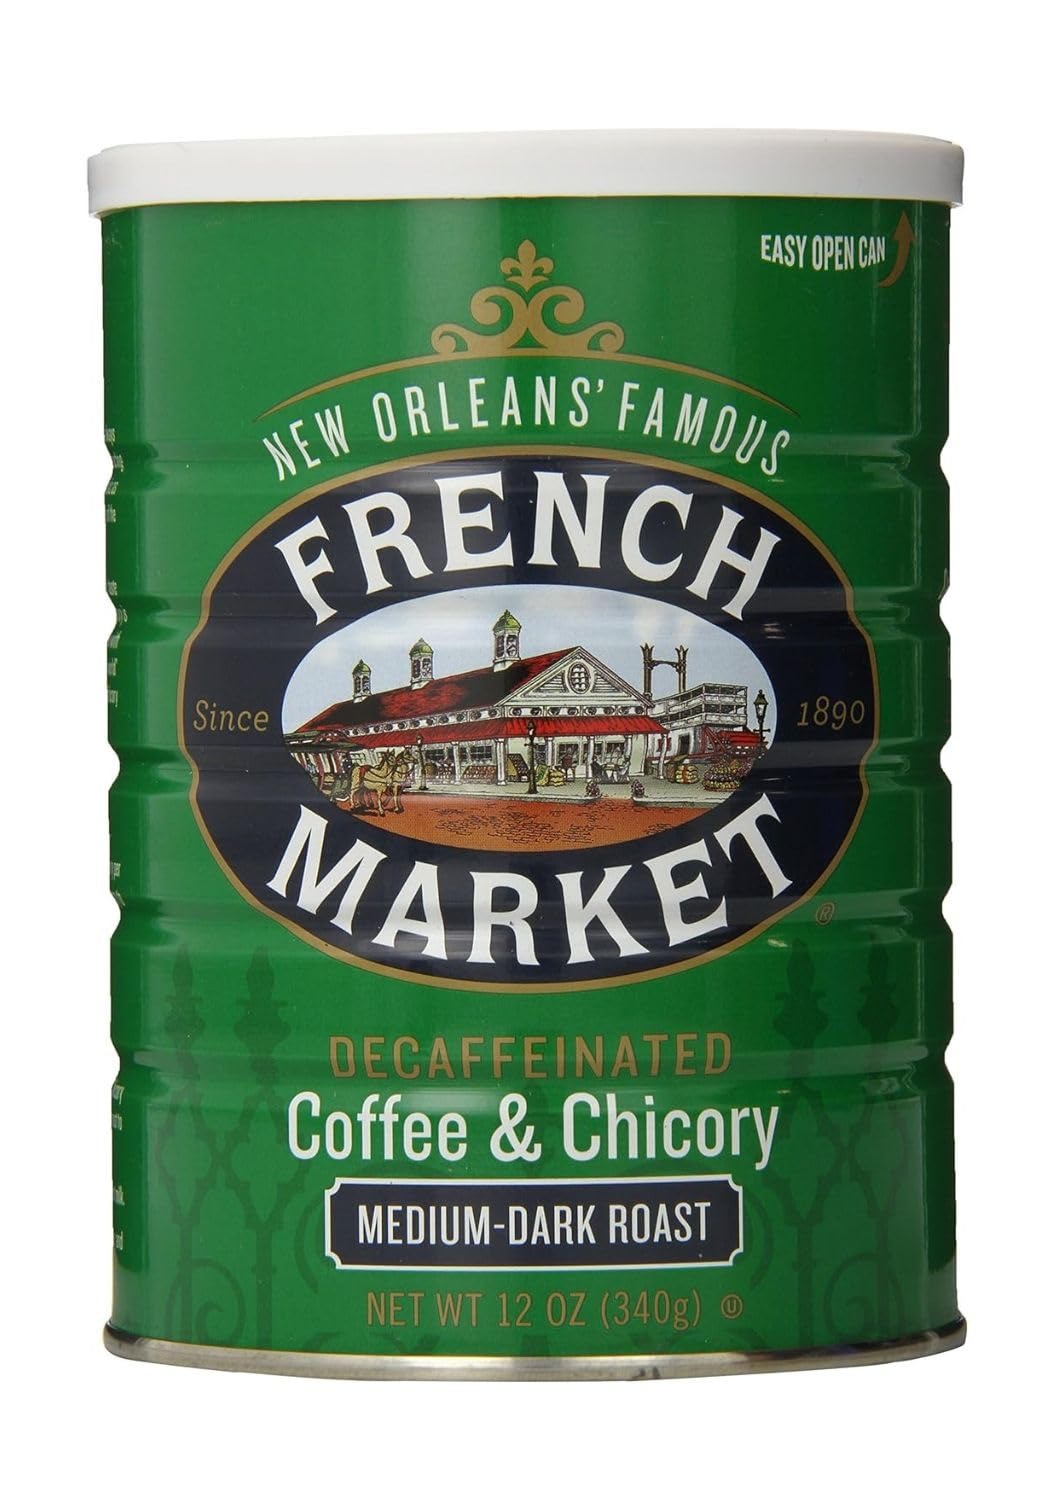
Item Name: French Market Coffee & Chicory Decaffeinated Medium-Dark Roast Ground Coffee, 12oz Can (Pack of 1)
Bullet Point 1: Decaf Coffee & Chicory: Delicious blend of exotic coffee beans dark roasted with the finest imported French chicory adding magic, robust flavor with no bitter aftertaste and less acid than regular coffee
Bullet Point 2: Medium-Dark Roast Decaf Ground Coffee: Blend of 100% Arabica Coffee Beans and imported French chicory for a caramelized sweetness, without the caffeine
Bullet Point 3: A Cup of Craft Coffee the Vibe of New Orleans: Bold, rich coffee beans handcrafted by master roasters in small batches, carefully sourced from the highest-quality Arabica Beans for a flavor as soulful as the city we call home
Bullet Point 4: Since 1890: Heritage is what inspired our unique products that America has enjoyed. Our handcrafted coffee varieties include whole beans, ground coffee, single serve pods, flavored coffees, and much more
Bullet Point 5: A Better Tomorrow: We help provide social, economic and environmental enhancements for farmers and the communities we work with thanks to our Sustainable Cup Project seedling program
Value: 12.0
Unit: Ounce

Price: 12